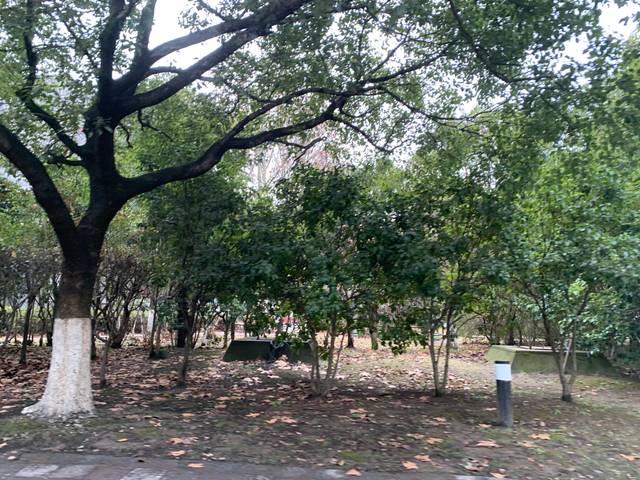
Region: China
Coordinates: 31.188, 121.535